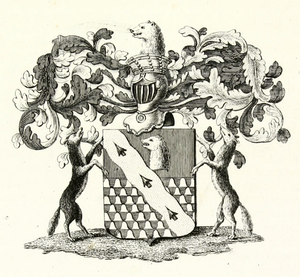
Stroganov-familien
Stroganov-familiens våbenskjold (1798)
Stroganov-familien var en russisk familie, der med stor succes engagerede sig i handel, industri, ejendomme og som senere blev adlet.